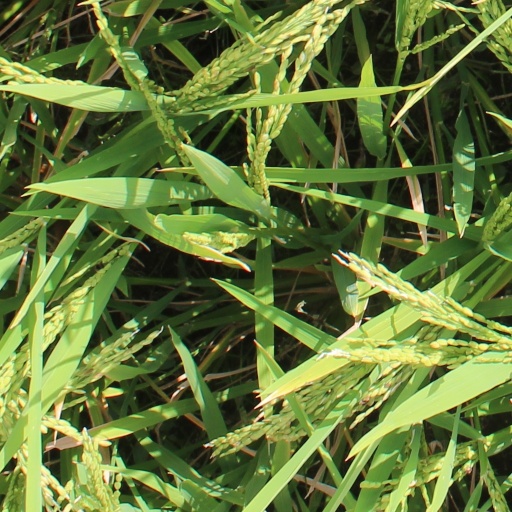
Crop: rice